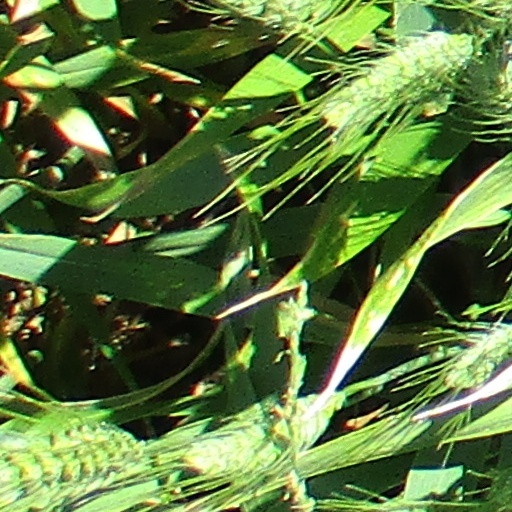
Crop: wheat